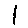
Label: 1